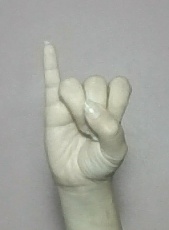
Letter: meem